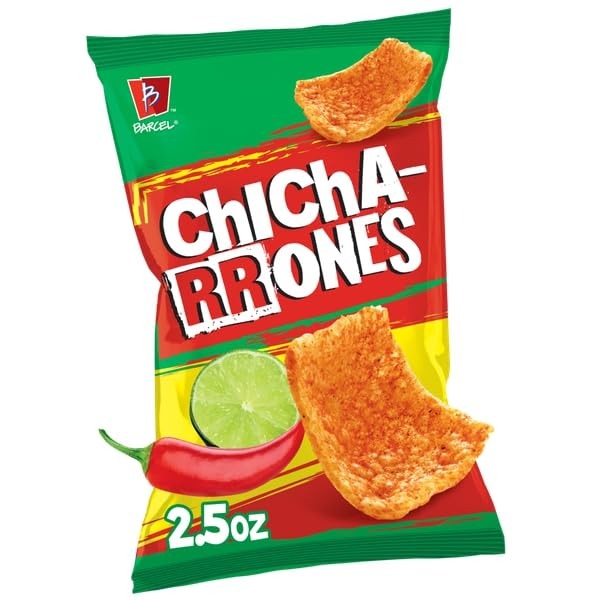
Item Name: Barcel, Chicharrones Hot Chili Pepper & Lime, 2.5 Ounce
Product Description: Chips And Crisps
Value: 2.5
Unit: Ounce

Price: 3.22